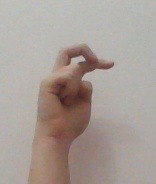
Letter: zay